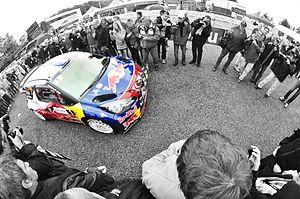
La saison 2012 marque la dernière participation de Sébastien Loeb à l'intégralité du championnat WRC avant une retraite progressive du monde des rallyes suivie d'une reconversion sur circuit. Il y remporte un neuvième titre mondial consécutif au terme d'une année dominatrice, n'étant plus contraint par les effets du balayage en vertu du changement de réglementation. Avec l'aide de son nouveau coéquipier Mikko Hirvonen, transfuge de l'équipe adverse Ford et vice-champion du monde en titre, il participe à la conquête d'un huitième sacre Constructeurs pour le compte de Citroën Racing. Il remporte également la médaille d'or lors de l'épreuve de Rallycross des X Games XVIII pour sa première participation et poursuit sa montée en puissance sur circuit dans le cadre du GT Tour, remportant notamment deux victoires en Porsche Carrera Cup France.
Citroën Racing, anciennement Citroën Sport et Citroën Compétitions, est le département qui gère l'activité sportive de Citroën depuis 1965.
Sébastien Loeb, né le 26 février 1974 à Haguenau, est un pilote de rallye français reconverti dans les compétitions sur circuit dans un premier temps, puis en rallye-raid et en rallycross plus récemment. Engagé sous les couleurs de Citroën Racing, il remporte avec son copilote Daniel Elena le championnat du monde des rallyes neuf fois consécutivement de 2004 à 2012 au terme de dix saisons complètes. Détenteur à son époque de la plupart des records de la discipline, acquis lors d'une période où le règlement imposait des ordres de passage pénalisants au numéro un mondial, il est le pilote le plus titré du sport automobile, le premier à s'être imposé dans trois championnats du monde FIA différents, et considéré par de nombreux observateurs et spécialistes comme le plus grand pilote de rallye de tous les temps. Vainqueur de compétitions internationales en GT puis en Tourisme, médaillé d'or aux X Games, sacré Champion des Champions à trois reprises et tombeur du record de la course de côte de Pikes Peak, il s'affirme également comme l'un des pilotes les plus complets.